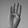
ASL letter: B